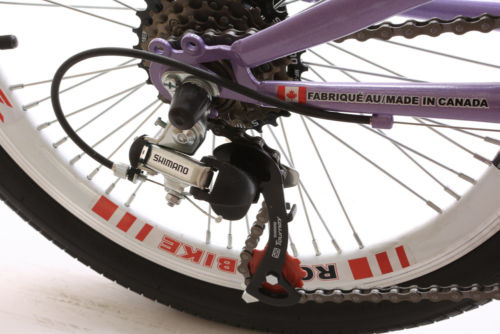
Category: bicycle